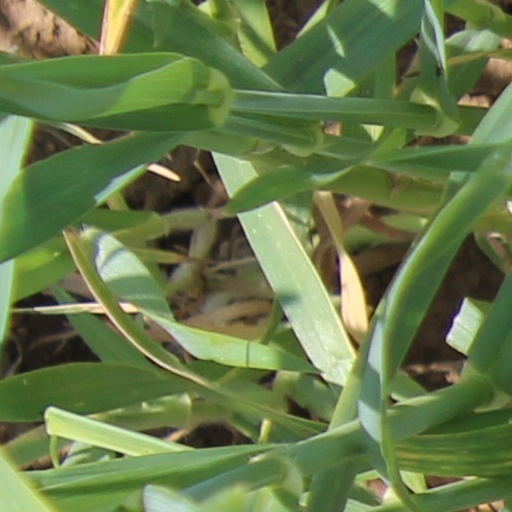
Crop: wheat